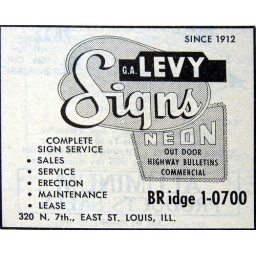
Ad for one of the leading neon sign manufacturers in southern Illinois; from the Collinsville phone book published in March 1960.